Maya Kamath

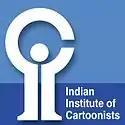
Logo of MKMA: IIC.

Kamath died at the age of 50. Her husband, Amarnath Kamath, instituted the annual Maya Kamath Memorial Award (MKMA : 2008-2021) in 2008 under the aegis of the Indian Institute of Cartoonists. The award lasts till 2021. It recognises excellence in cartooning and is followed by an exhibition of the cartoons at the Indian Cartoon Gallery.